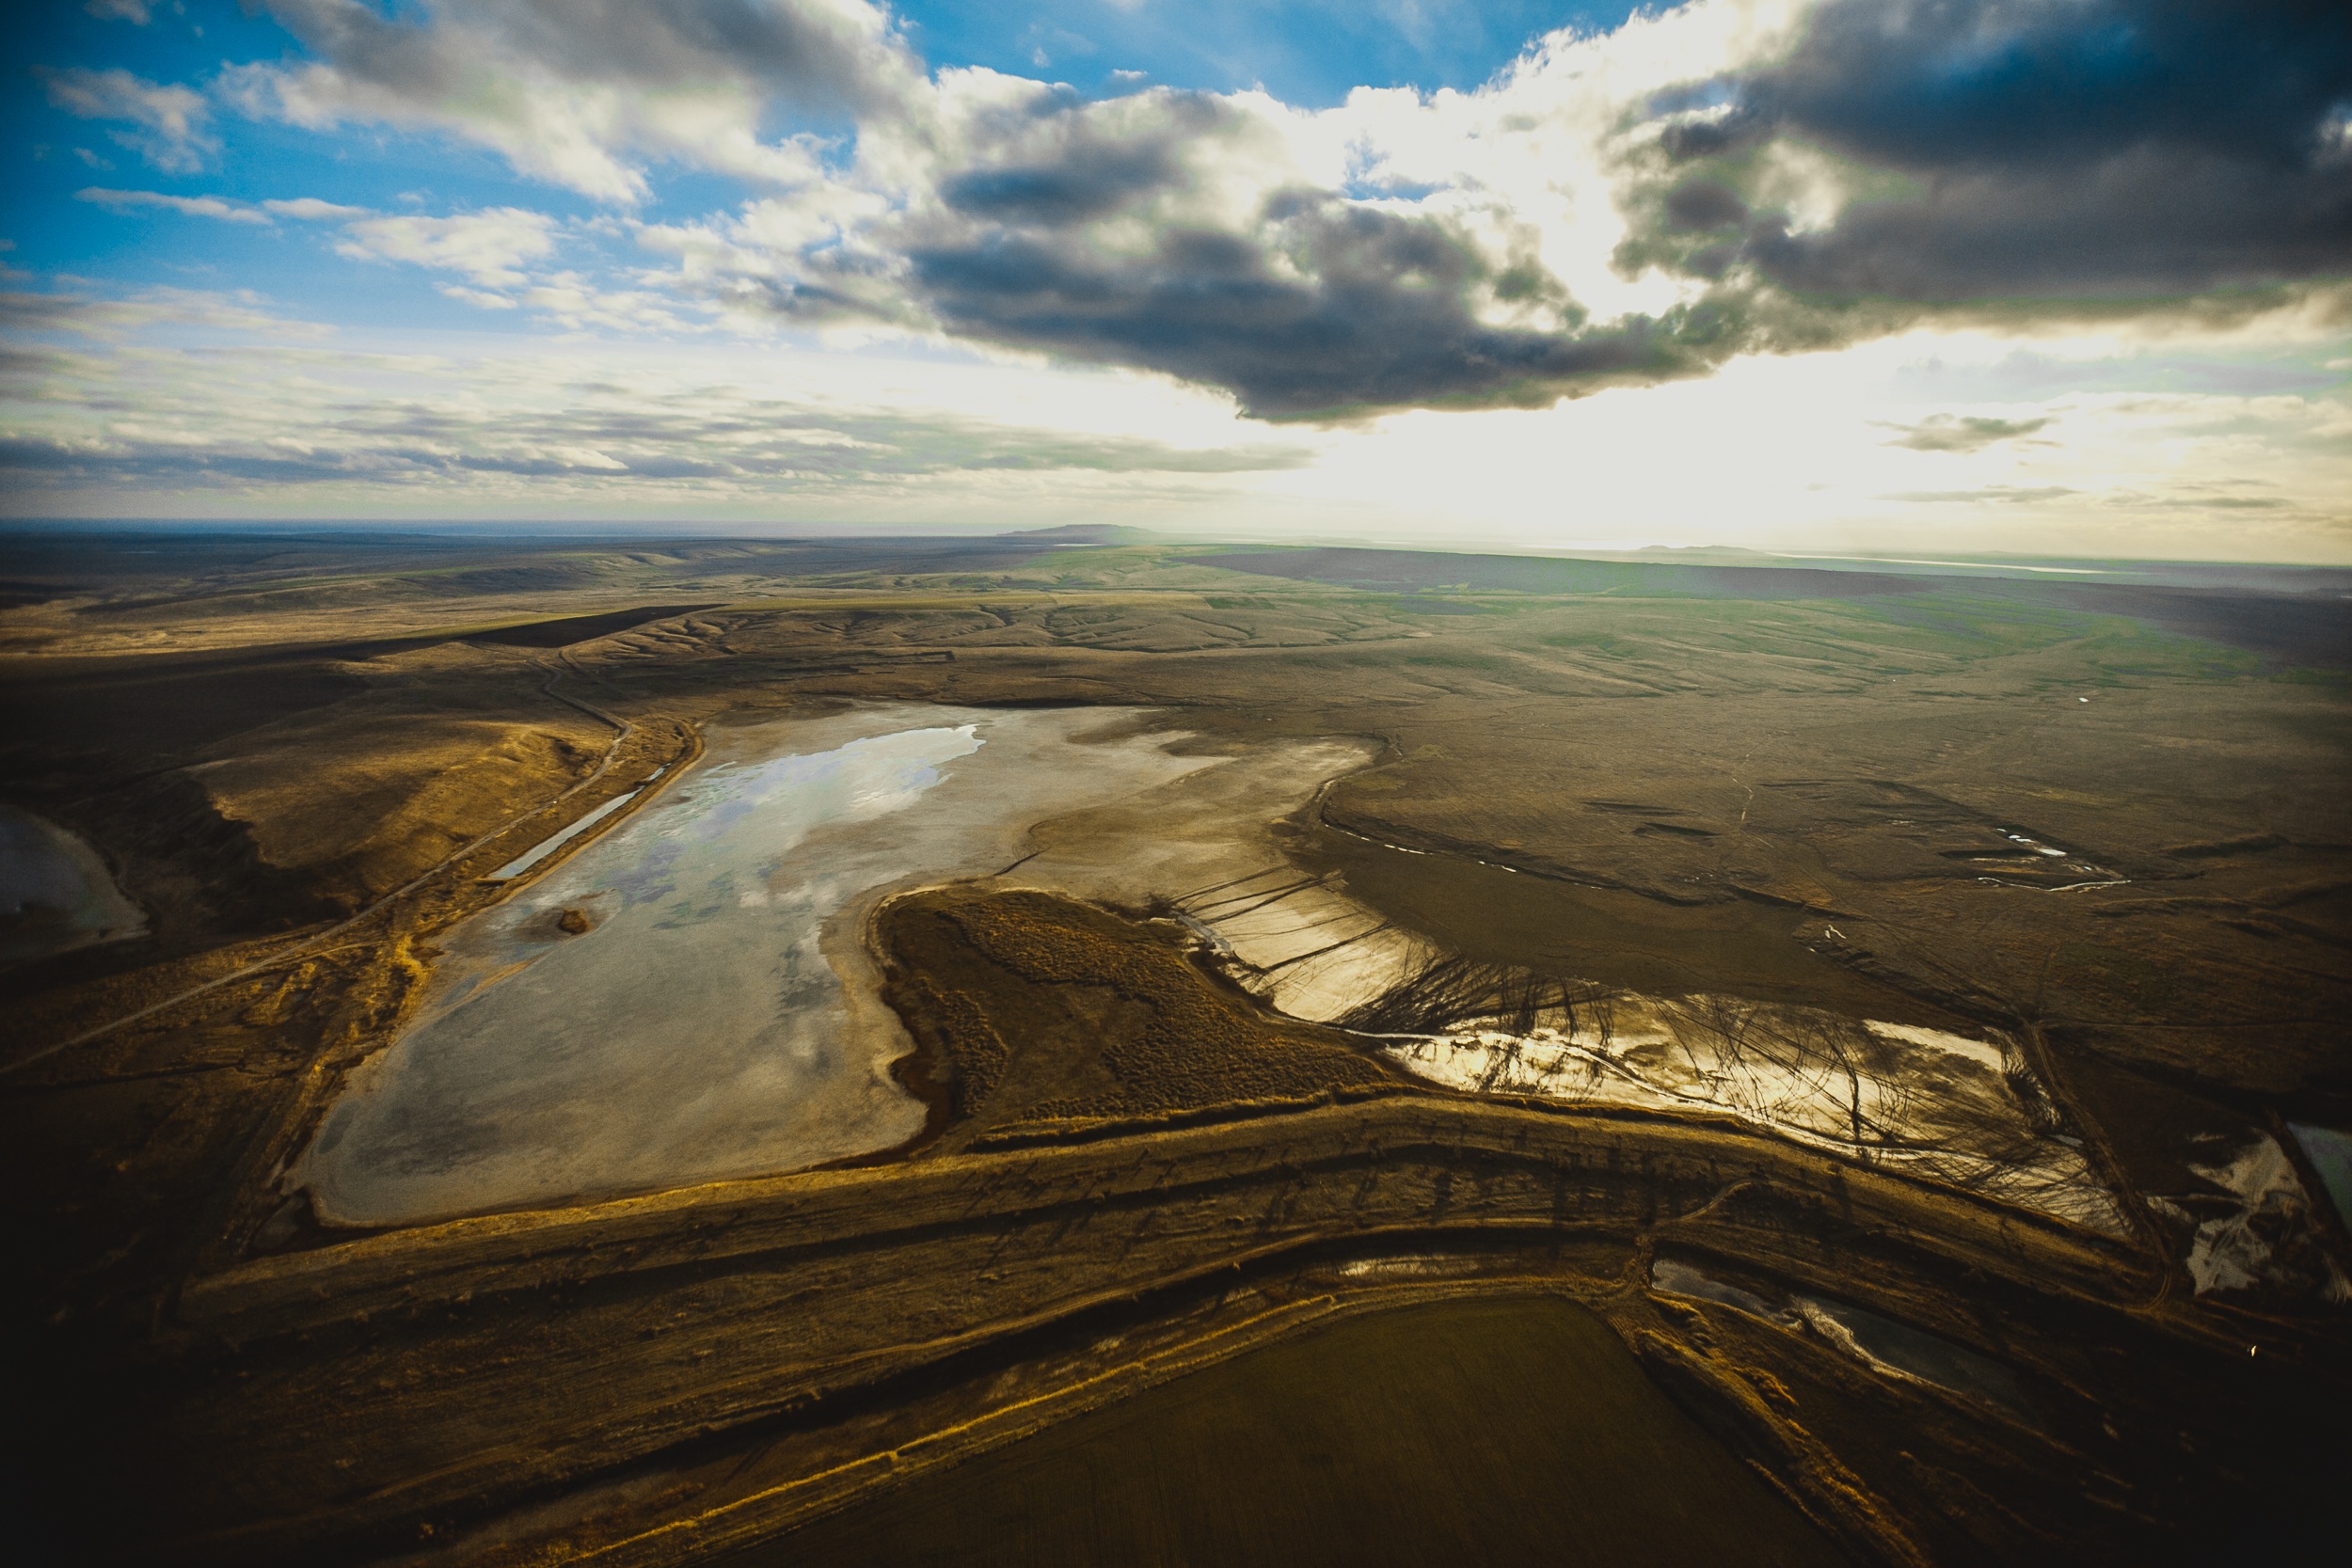
landscape, sea, coast, nature, horizon, mountain, cloud, sky, sunrise, sunset, sunlight, morning, hill, dawn, dusk, evening, reflection, peninsula, plain, russia, crimea, aerial photography, atmospheric phenomenon, atmosphere of earth